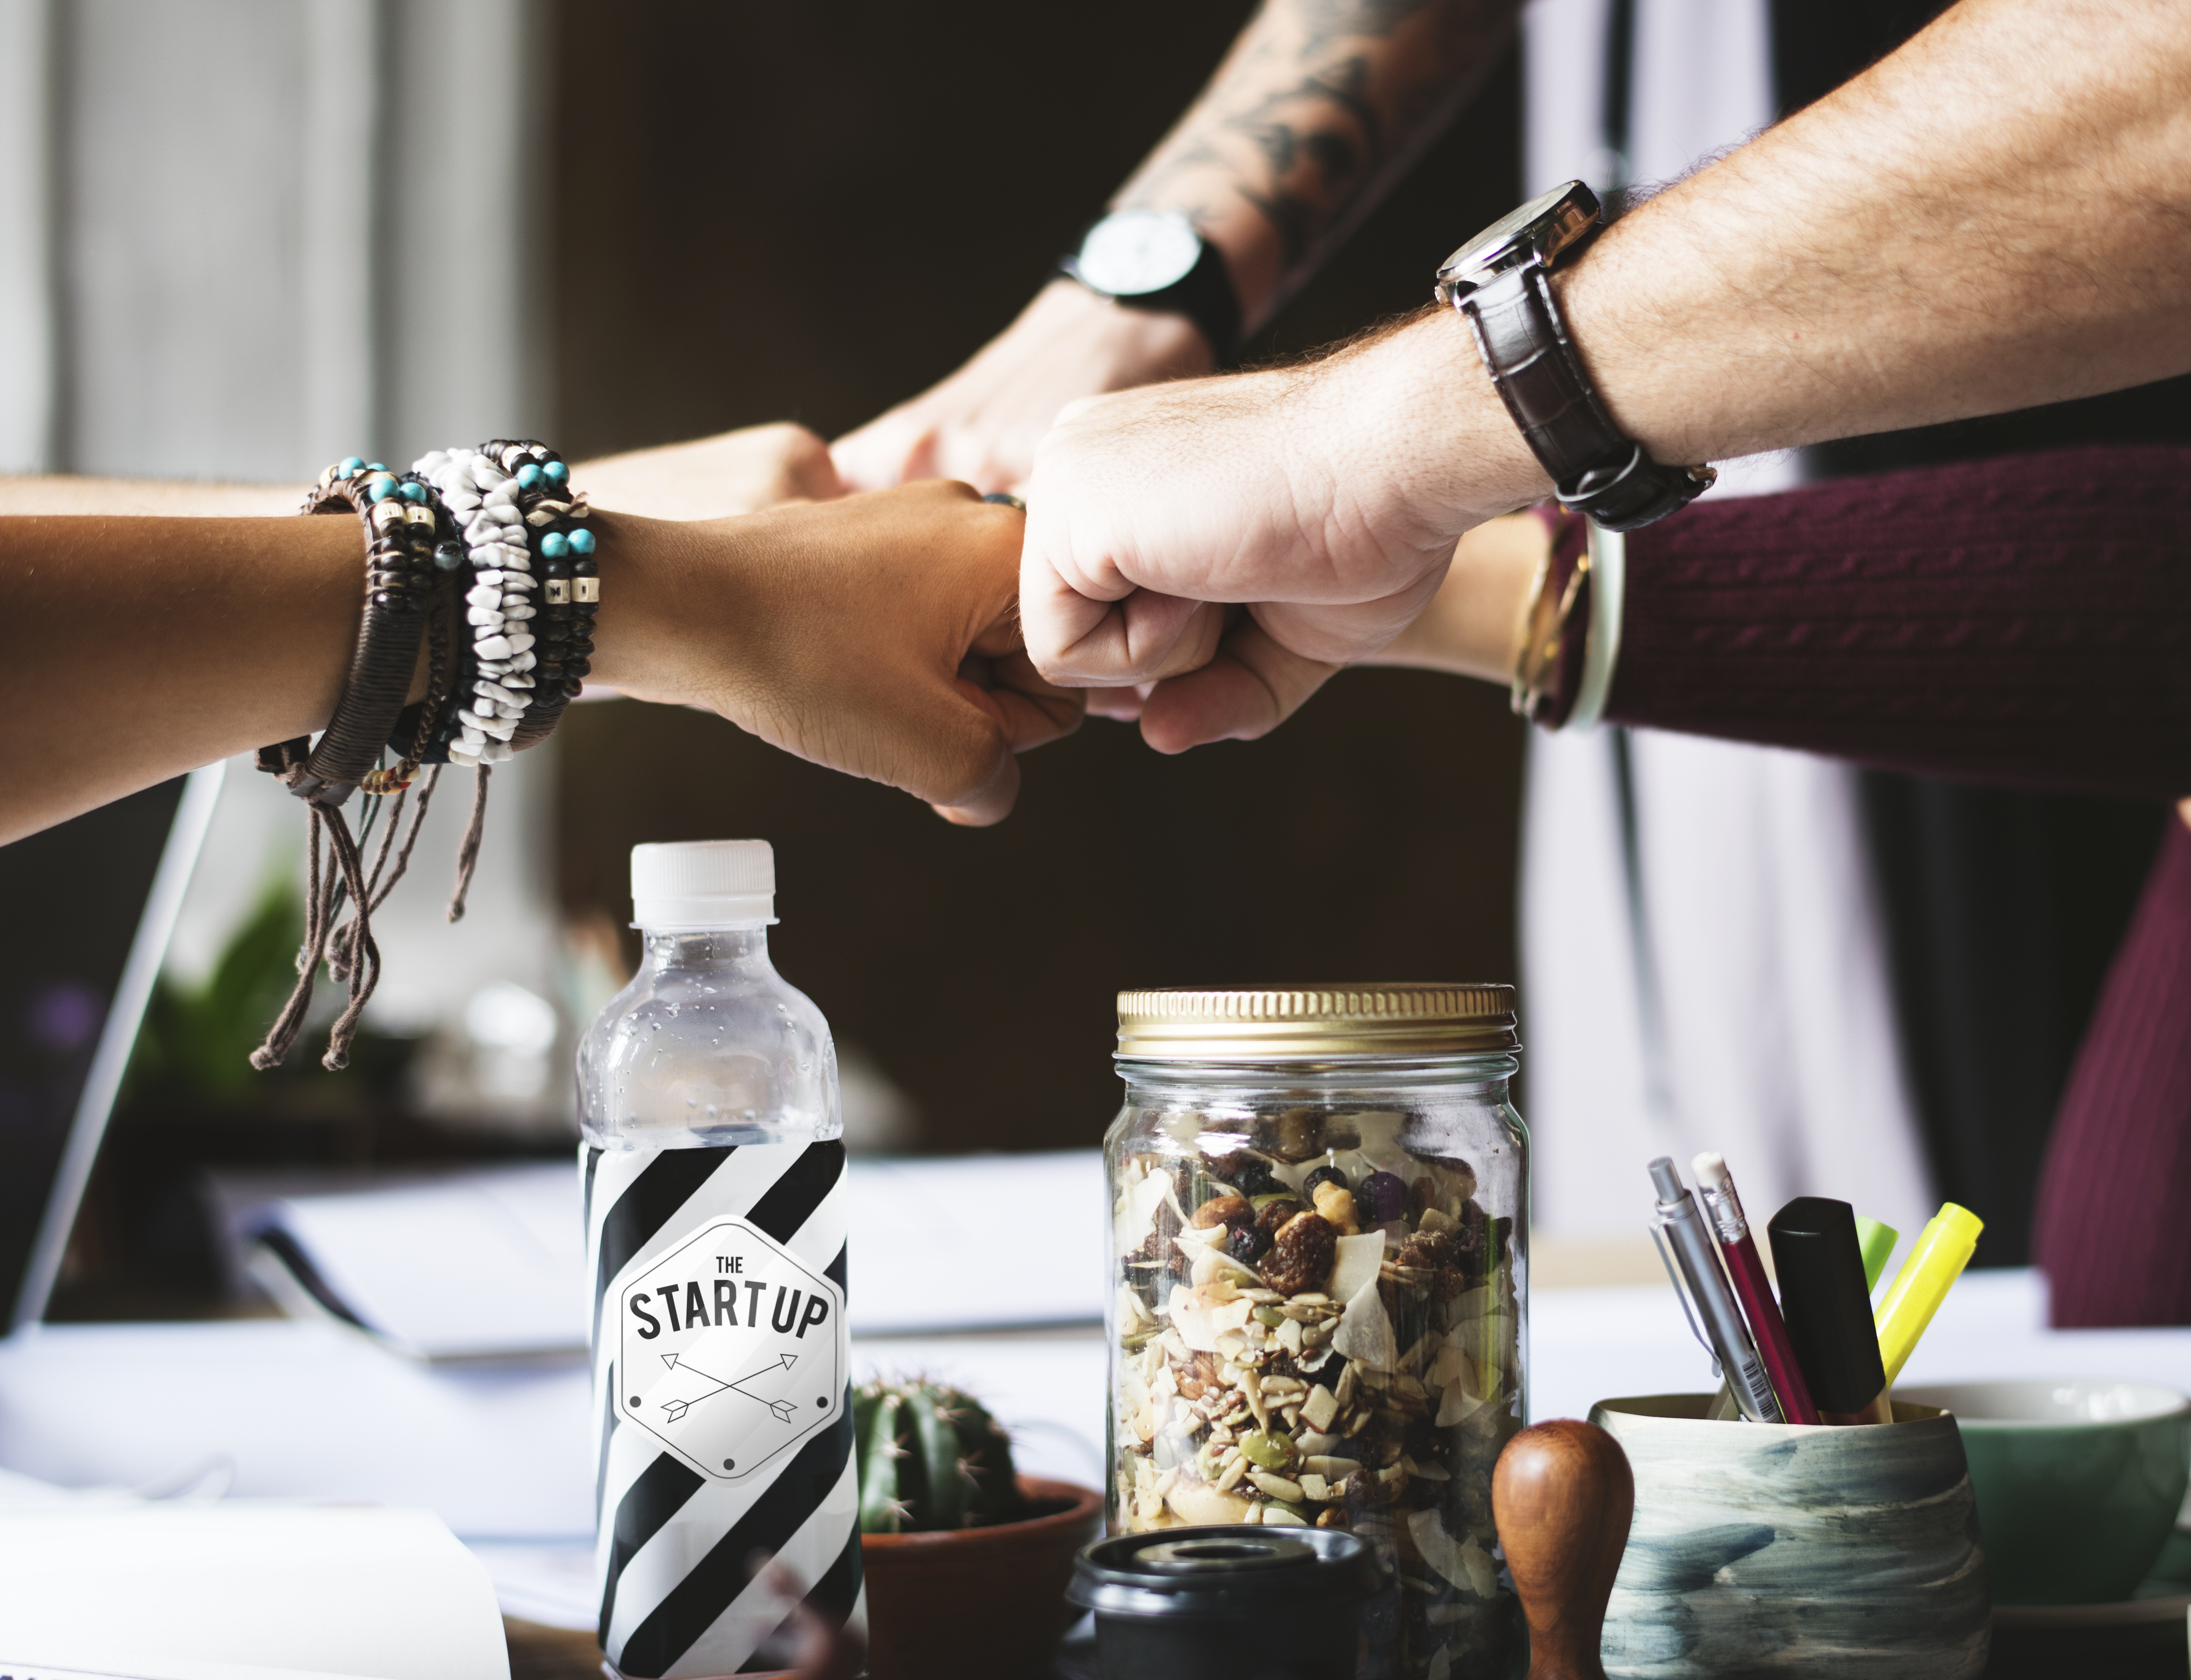
cc0, closeup, colleagues, cooperation, creative common 0, creative commons 0, desk, fist, fist bump, group, hands, startup, table, tattoo, team, teamwork, unity